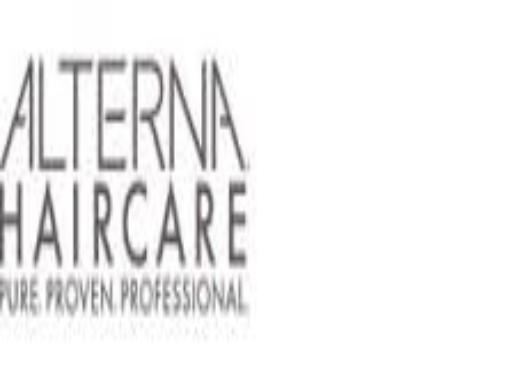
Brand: Alterna Haircare
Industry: Necessities